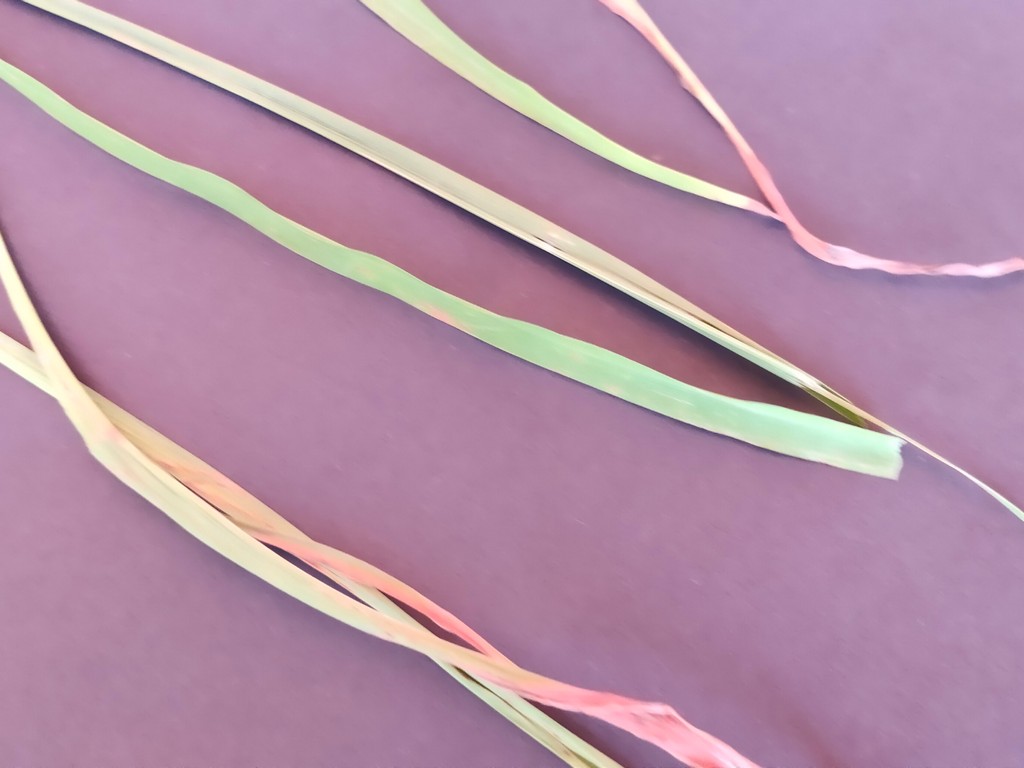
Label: Unhealthy